1 Wall Street Court

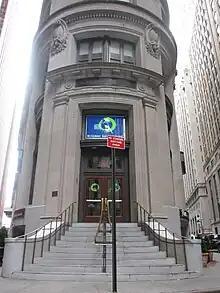
Main entrance at the corner of Beaver and Pearl Streets

In April 1931, the New York Cocoa Exchange—at the time described by the "Brooklyn Daily Eagle" and "The New York Times" as the world's largest cocoa market—moved to the Beaver-Munson Building from its original headquarters at 124 Water Street. By 1937, the Munson Building Corporation had a debt of $831,690, and the Beaver Building was foreclosed upon. The Beaver Building and a four-story extension at 80 Beaver Street went up for auction in April 1937. The winning bid was from the Bowery Savings Bank, who had bid $500,000.